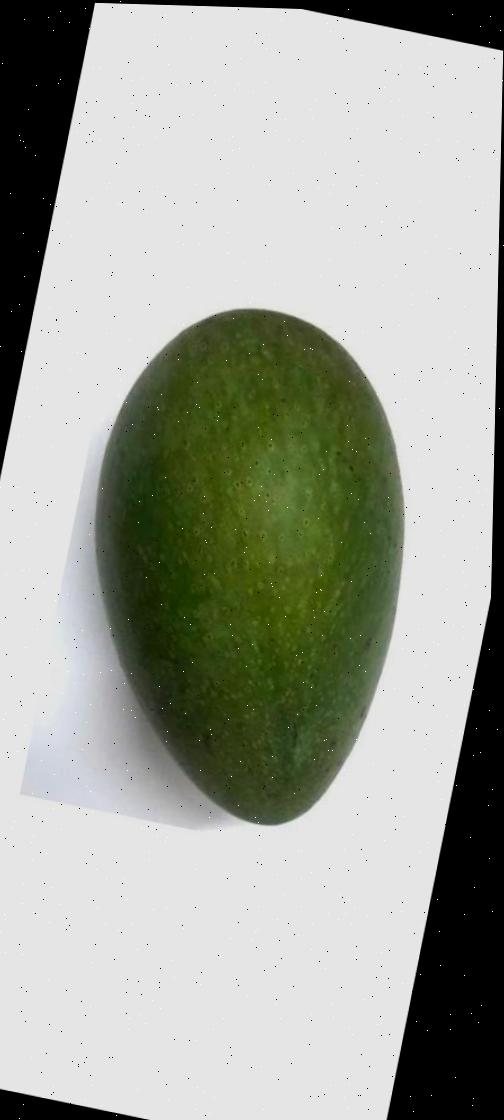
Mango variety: Ashshina Zhinuk